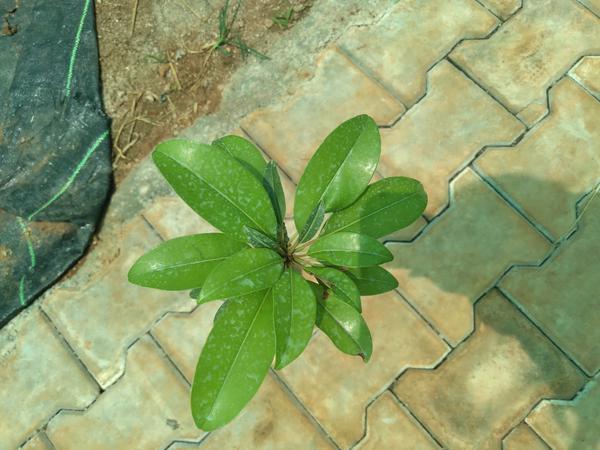
Plant: Sapota